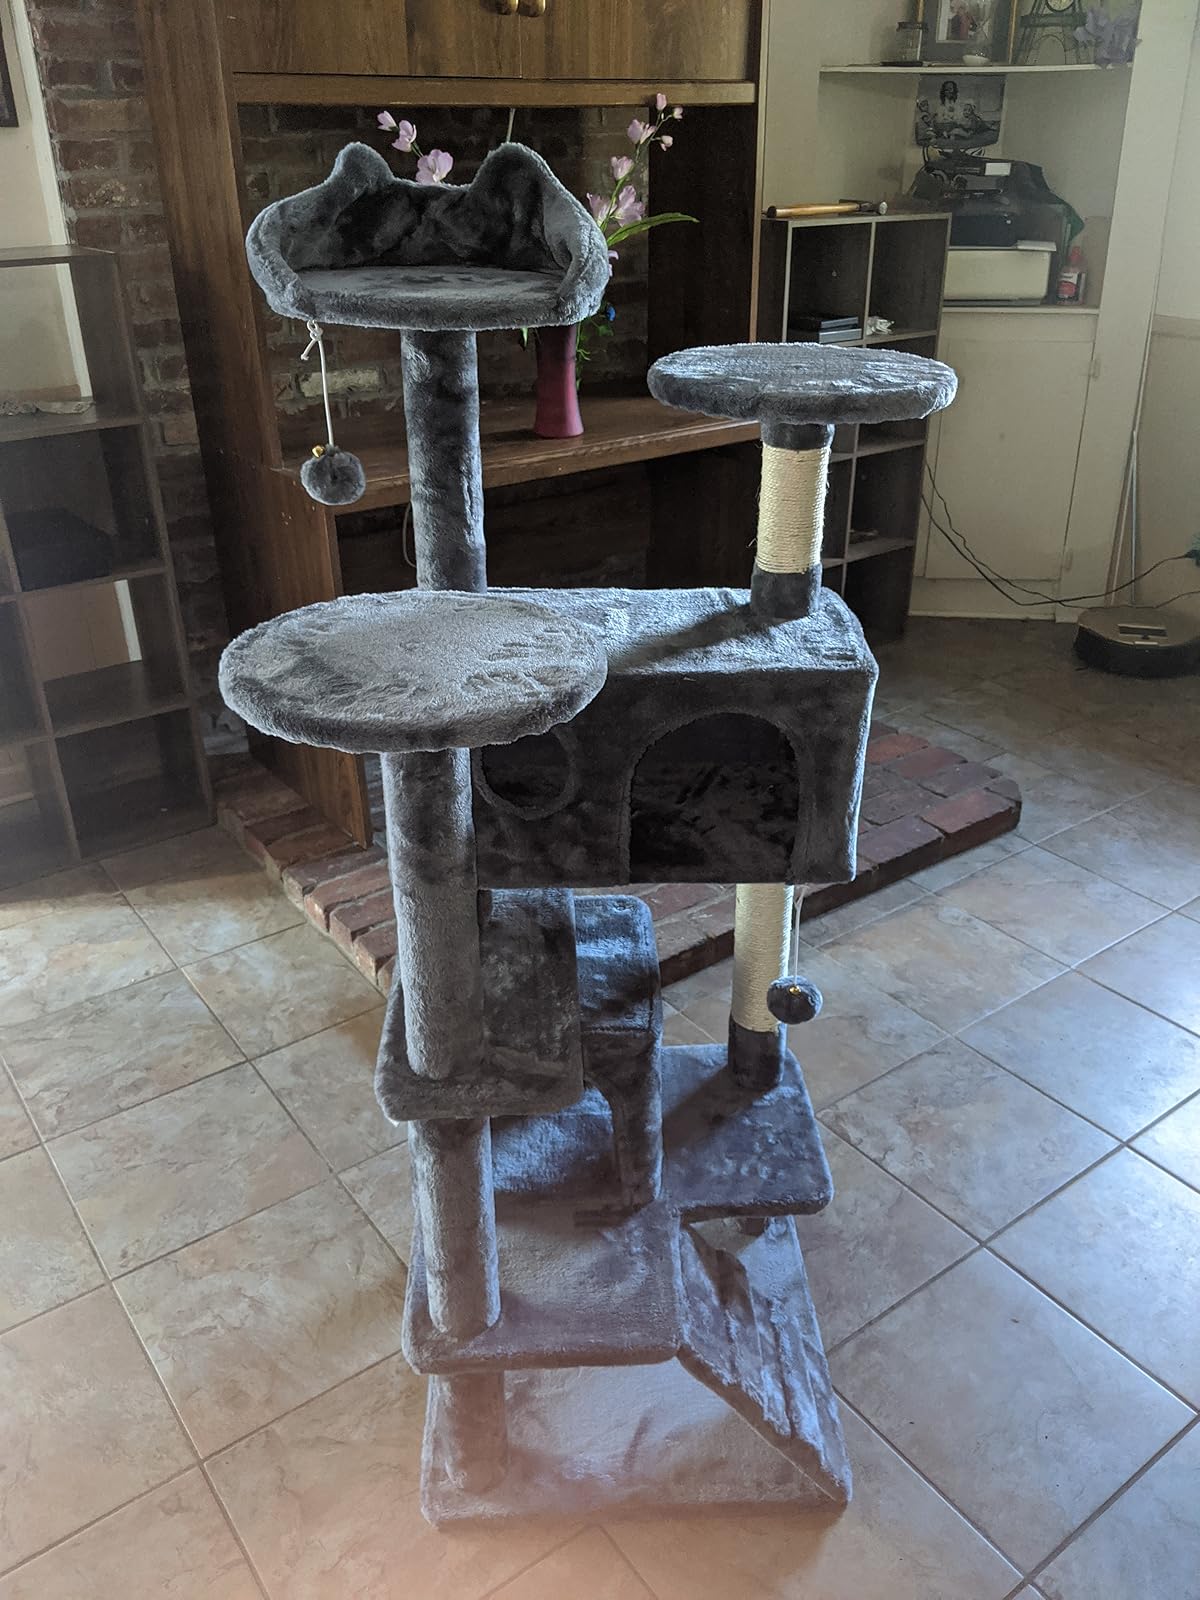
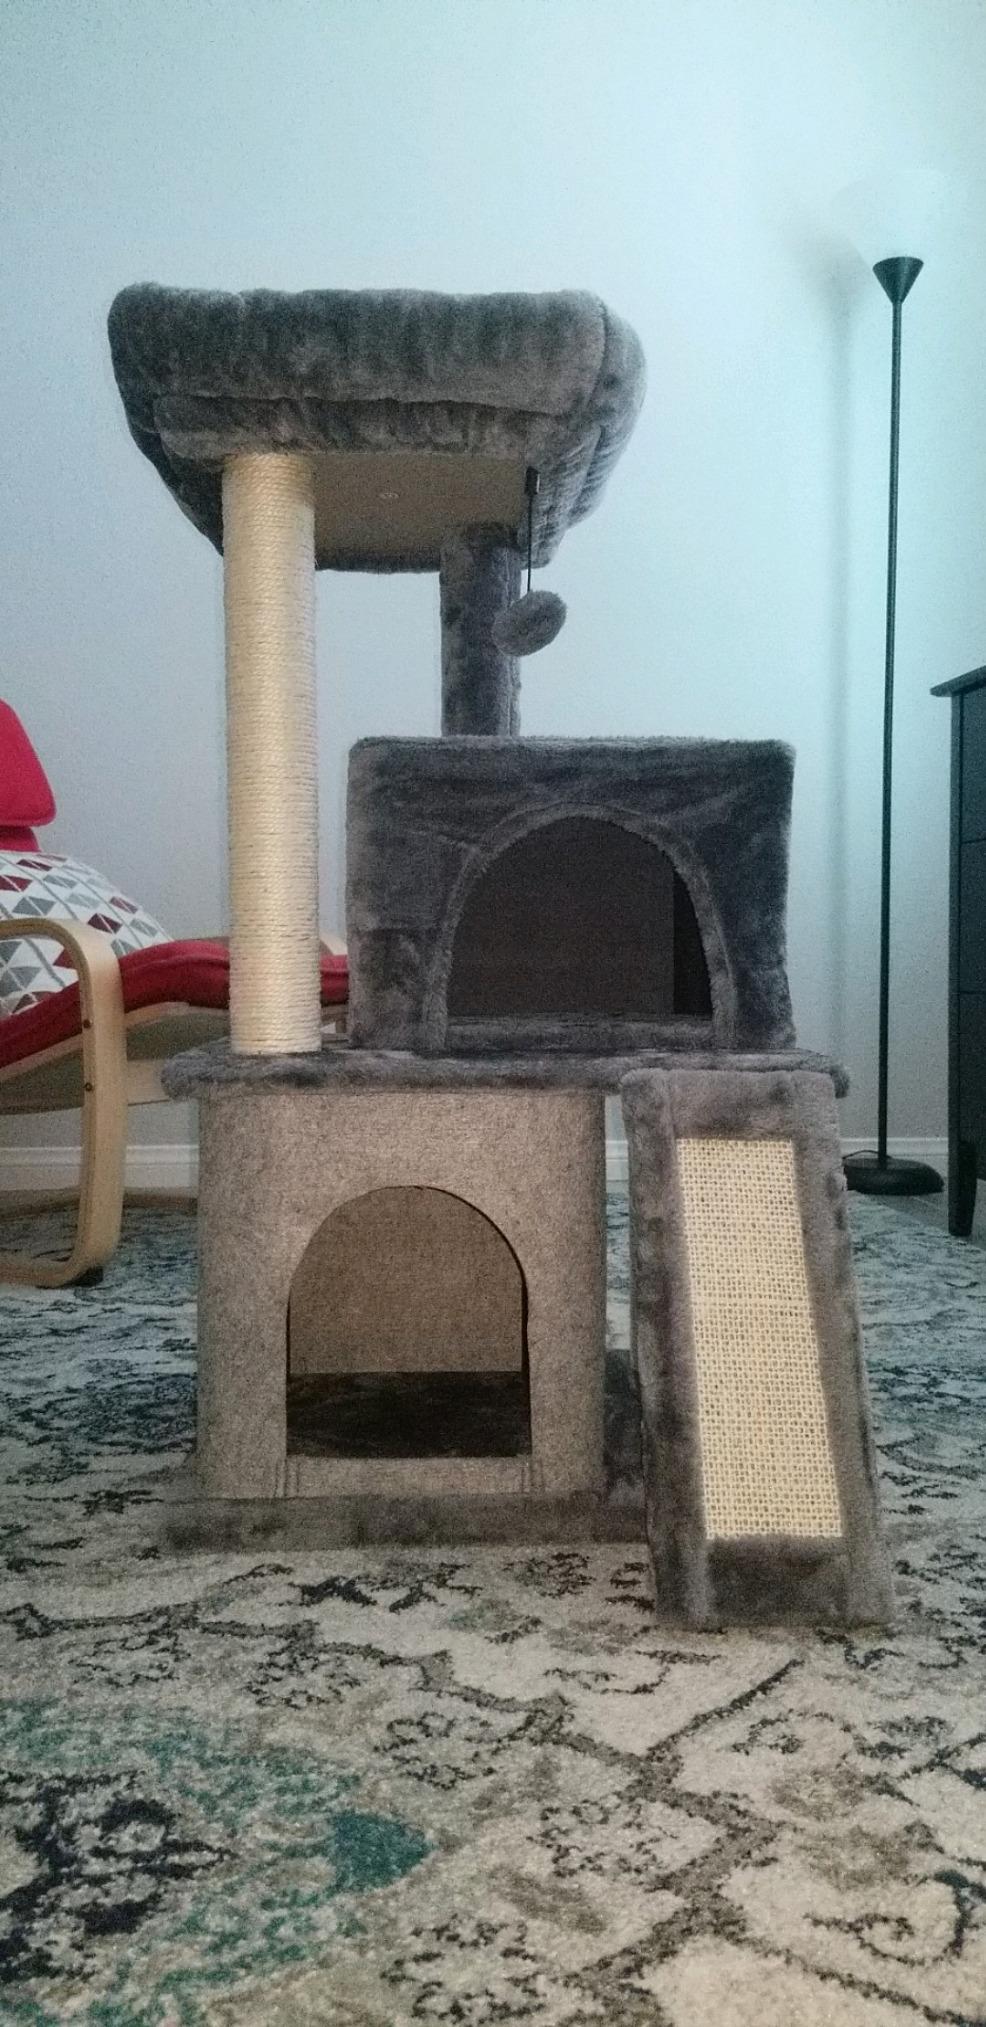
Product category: items_cat tree
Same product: no